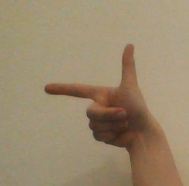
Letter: yaa